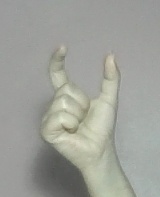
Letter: nun